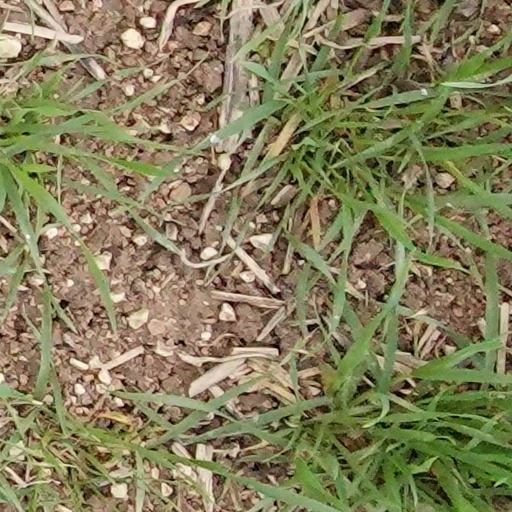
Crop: wheat